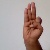
The image shows a hand gesture representing the letter 'F' in Indian Sign Language.